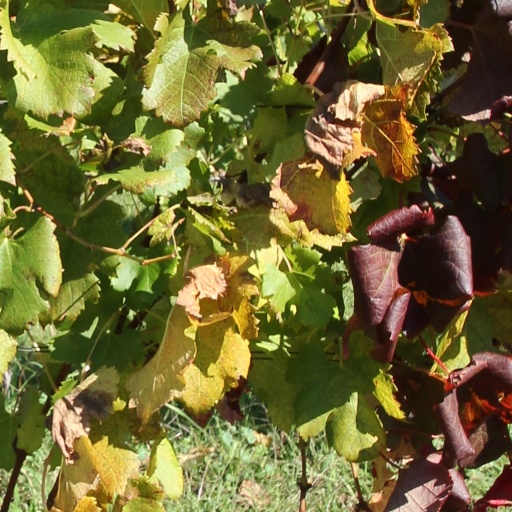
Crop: grape